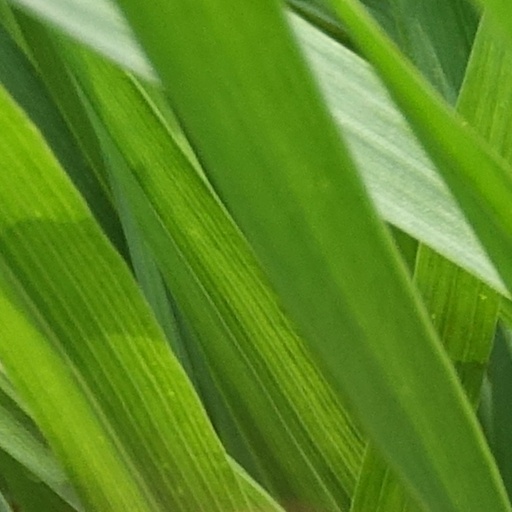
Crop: wheat